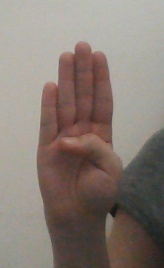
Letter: kaaf